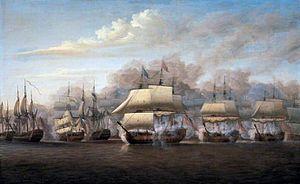
Bataille de Provédien, le 12 avril 1782, au large de l'île de Ceylan.
La bataille de Provédien est la deuxième des batailles navales engagées entre la flotte britannique du vice-amiral Edward Hughes et la flotte française du bailli de Suffren dans l'océan Indien pendant la guerre d'indépendance américaine. La bataille a eu lieu le 12 avril 1782 le long de la côte est de Ceylan, près d'un îlot rocheux nommé Provédien, au sud de Trinquemalay.
Le Héros est un vaisseau de ligne de 74 canons de la Marine royale française. C'est un vaisseau de force à deux ponts construit selon les normes définies dans les années 1740 par les constructeurs français pour obtenir un bon rapport coût/manœuvrabilité/armement afin de pouvoir tenir tête à la marine anglaise qui dispose de beaucoup plus de navires depuis la fin des guerres de Louis XIV. Il est célèbre pour avoir été le vaisseau amiral du bailli de Suffren pendant la guerre d'indépendance des États-Unis. Il participe à six batailles navales depuis l'Atlantique jusqu'aux côtes indiennes en 1781-1783. Il est détruit lors du siège de Toulon, en 1793.